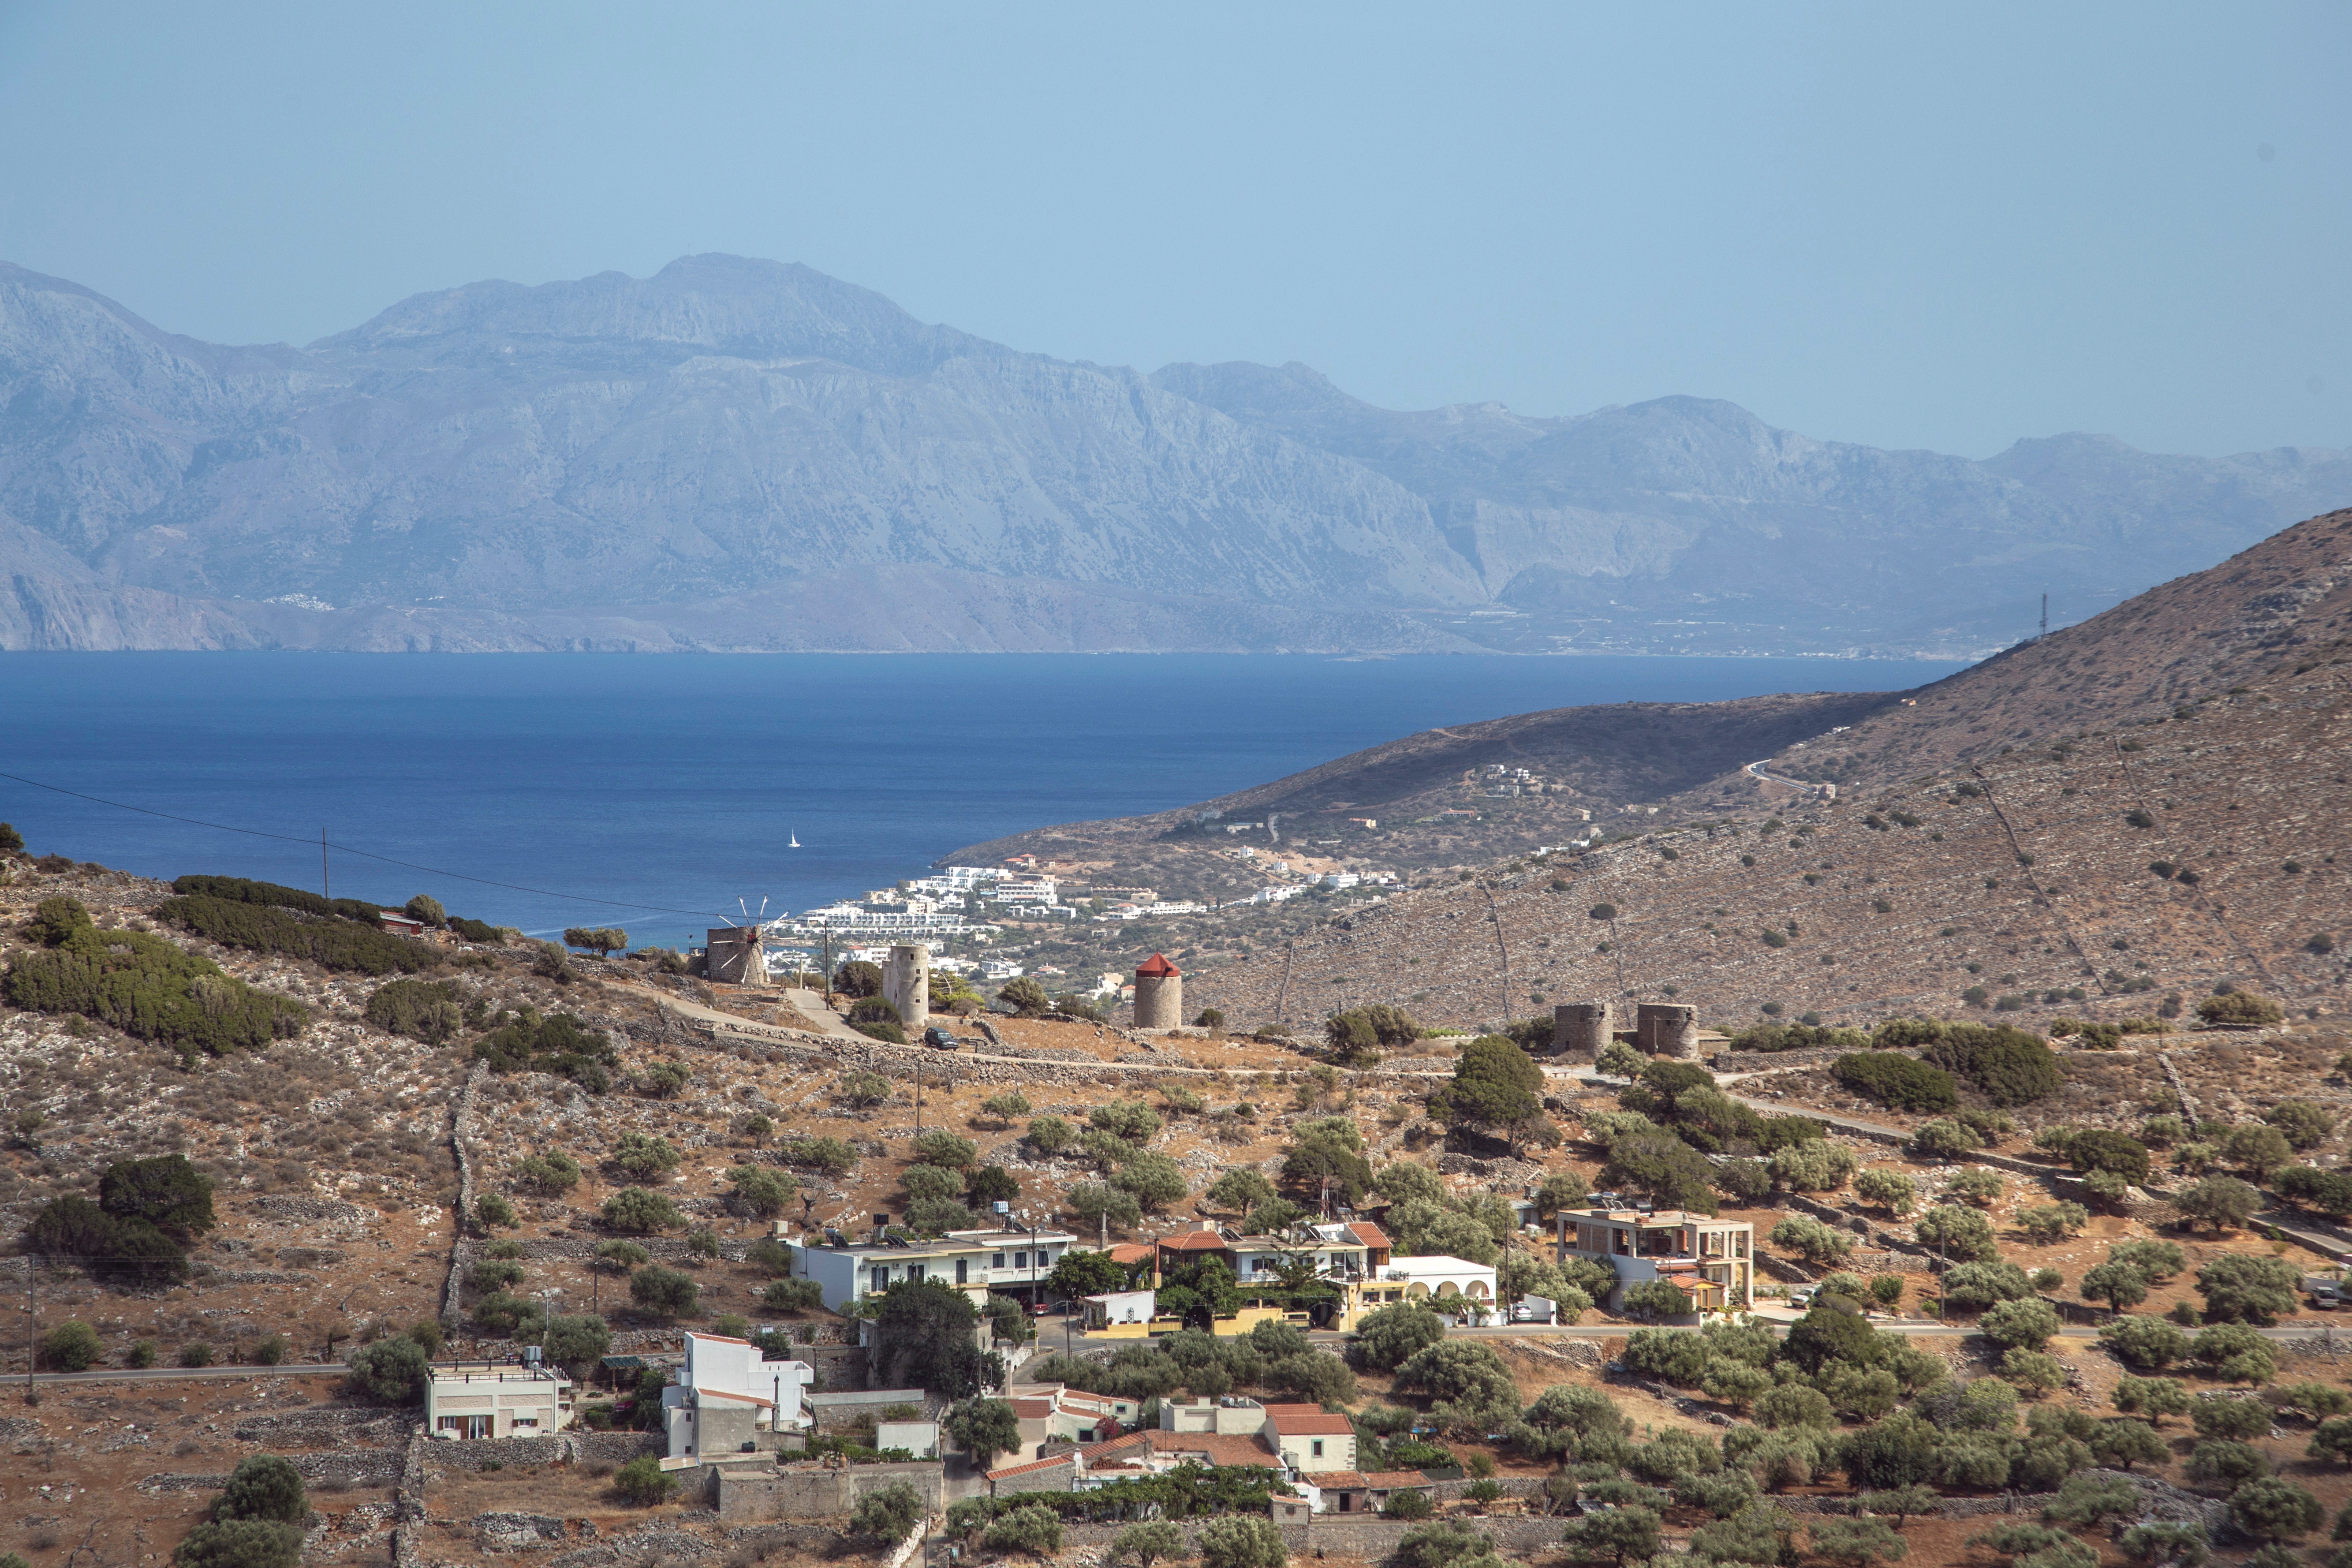
landscape, sea, mountain, hill, town, valley, mountain range, village, plateau, geographical feature, mountainous landforms